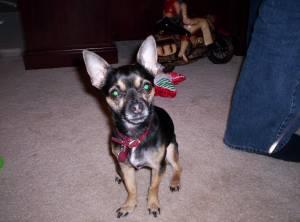
Breed: chihuahua